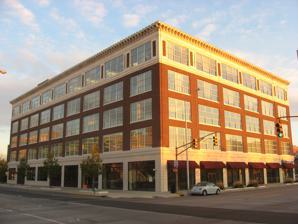
Building: Gibson Company Building
Country: United States of America
Year built: 1917
United States historic place Gibson Company Building U.S. National Register of Historic Places Gibson Company Building, November 2010 Show map of Indianapolis Show map of Indianapolis Show map of Indiana Show map of the United States Location 433-447 N. Capitol Ave., Indianapolis, Indiana Coordinates 39°46′33″N 86°9′39″W / 39.77583°N 86.16083°W / 39.77583; -86.16083 Area less than one acre Built 1916 ( 1916 ) -1917 Architect Bass, Herbert L. & Co. Architectural style Chicago, Renaissance NRHP reference No. 09000431 Added to NRHP June 17, 2009 Gibson Company Building is a historic industrial / commercial building located at Indianapolis, Indiana .  It was built in 1916–1917, and is a five-story, rectangular reinforced concrete building over a basement. It has brick and terra cotta curtain walls. The building features Chicago style windows with Italian Renaissance style detailing.  It was originally built to house an automobile assembler, supplier, and showroom . It was listed on the National Register of Historic Places in 2009. References